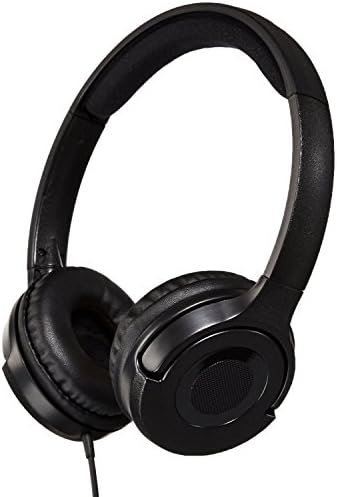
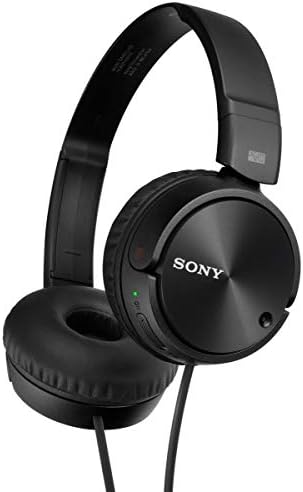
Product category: headphones
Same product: no